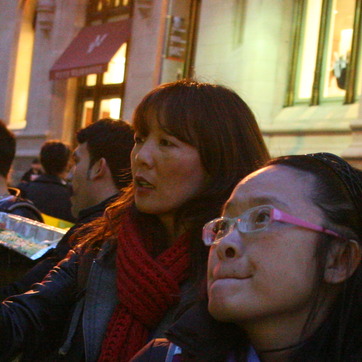
Material: skin